Party Girl (2014 film)

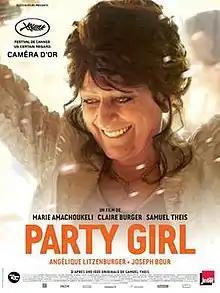
Film poster

Party Girl is a 2014 French drama film written and directed by Marie Amachoukeli, Claire Burger and Samuel Theis. It won the Un Certain Regard Ensemble Prize and the Camera d'Or award at the 2014 Cannes Film Festival. The story is inspired by the life of Angélique Litzenburger, who played herself in the film, it also stars the co-director Samuel Theis and his siblings Mario, Séverine and Cynthia. The title of the film is derived from the song of the same name by Michelle Gurevich.